Lauri Korpikoski

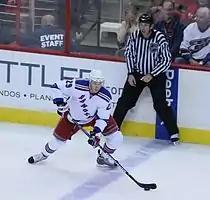
Korpikoski during his tenure with the New York Rangers

Before the start of the 2016–17 season, the Calgary Flames signed Korpikoski to a professional try-out contract to attend training camp on 22 September 2016. Despite a successful pre-season with the Flames, Korpikoski was without a contract with the Flames. On 9 October, he was released at his request to pursue a contract offer. The following day he signed a one-year, $1 million contract with the Dallas Stars. Korpokoski cemented his role within the Stars checking lines, scoring 8 goals and 20 points in 60 games before he was dealt with the Stars out of post-season contention, to the Columbus Blue Jackets in exchange for Dillon Heatherington on 1 March 2017.